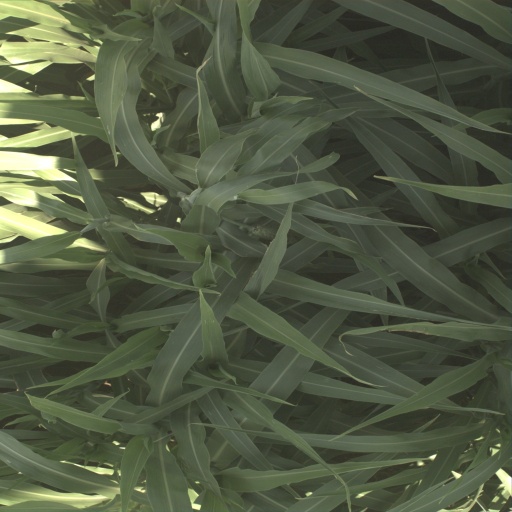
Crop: sorghum